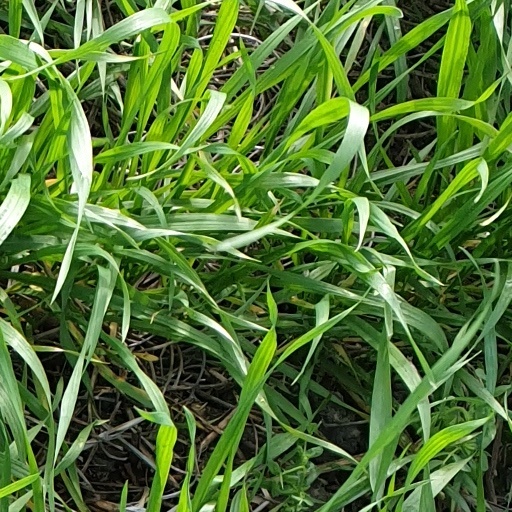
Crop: wheat